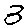
Label: 3